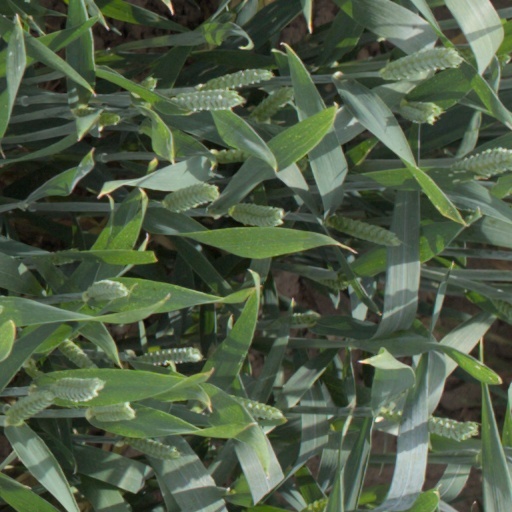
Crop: wheat